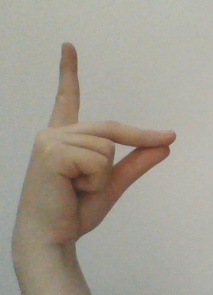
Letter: ta